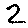
Label: 2